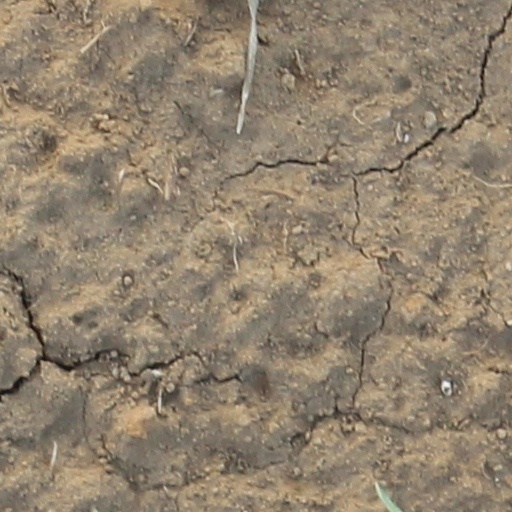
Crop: wheat